Eisenach–Lichtenfels railway

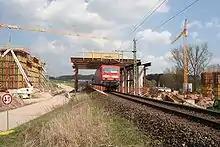
Füllbach Valley viaduct of the A73

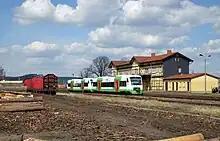
Immelborn station

In 1858 passenger trains took about four hours to cover the 130 km between Eisenach and Coburg. In 1934, express trains from Eger via Bayreuth and Lichtenfels to Eisenach took two hours and ten minutes. In 1939, on weekdays an express train, two semi-fast (Eilzug) trains and five stopping trains operated daily on the line, each way.